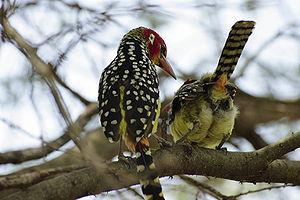
Prémices à l'accouplement de Barbicans à tête rouge (Trachyphonus erythrocephalus) photographiés en Tanzanie.
Le Barbican à tête rouge est une espèce d'oiseau de la famille des Lybiidae.